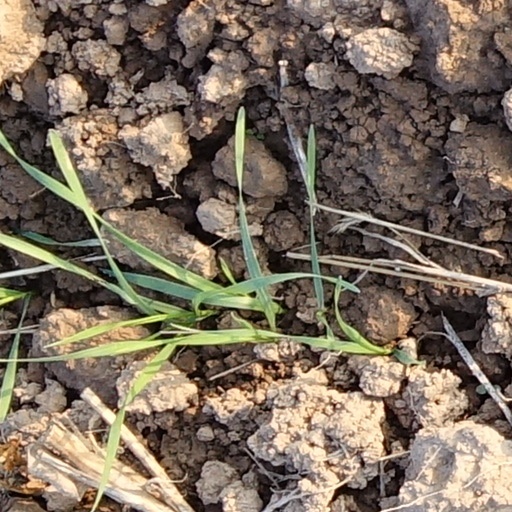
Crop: wheat